Thomas Vernon (lawyer)

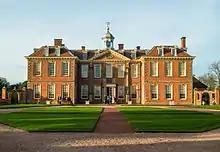
Hanbury Hall

Thomas Vernon (25 November 1654 – 5 February 1721) was an English chancery lawyer, and Whig MP for Worcester. He was probably born at Hanbury Hall.